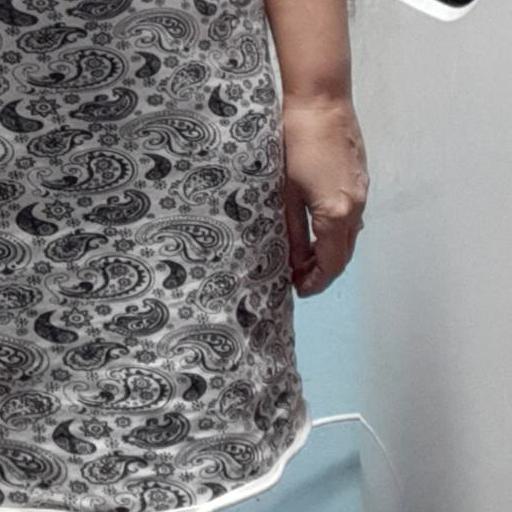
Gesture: no_gesture